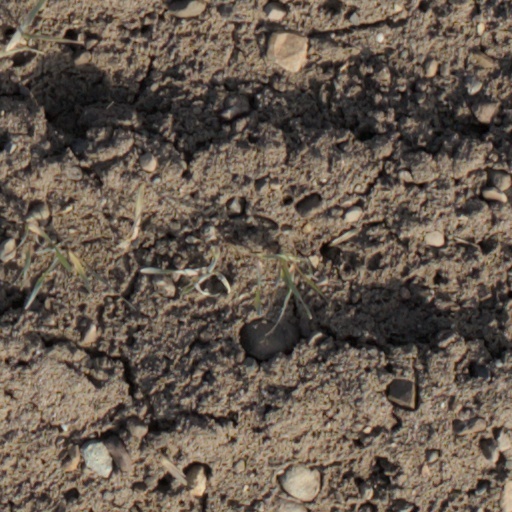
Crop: wheat